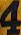
Number: 4